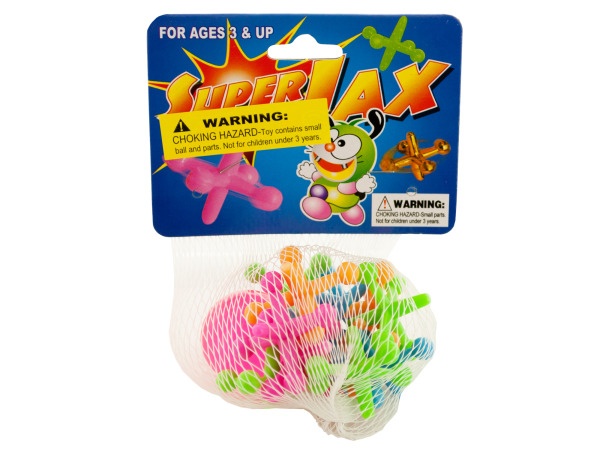
Bulk Buys KA285-54 Super Jacks High Bounce Ball Set 54 Piece -Pack of 54
Brand: BULK BUYS
Bulk Buys KA285-54 Super Jacks High Bounce Ball Set 54 Piece -Pack of 54 Features Super Jacks High Bounce Ball Set, 54 Piece Perfect for smaller hands, this Super Jacks & High Bounce Ball Set features the classic game with oversized colorful plastic jacks and a bouncy ball For ages 3 and up Includes 11 jacks and 1 ball Comes in assorted colors
Category: Toys & Games > Toys > Activity Toys > Toy Jacks